February Azure

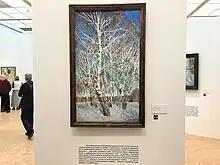
"February Azure" was among the exhibits at the 150th anniversary exhibition of Grabar's birth in the Tretyakov Gallery.

The title effectively captures the essence of the composition, which depicts the vivid colours of the sky on a cold February day. Most of the painting's foreground is occupied by a birch tree with branches that are, according to art historian , "rhythmically arranged" and shining either white or golden against the sky background. Grabar himself noted their rhythmic structure in his "Automonograph". The top of the tree cannot be seen as it is cut off by the upper edge of the canvas. Art historian compared the branches to "wings" and observed that the red crowns of the trees are genuinely impressionistic, whilst the painting's vertical format (142.6 cm × 84.8 cm or 56.1 in × 33.4 in) heightens the plasticity of the birch and gives prominence to "the infinity of the azure space". Behind are other, thinner birches, and on the horizon is a birch forest streaked with light in some distance. The snow in the foreground shows the shadows of the trees behind the viewer.